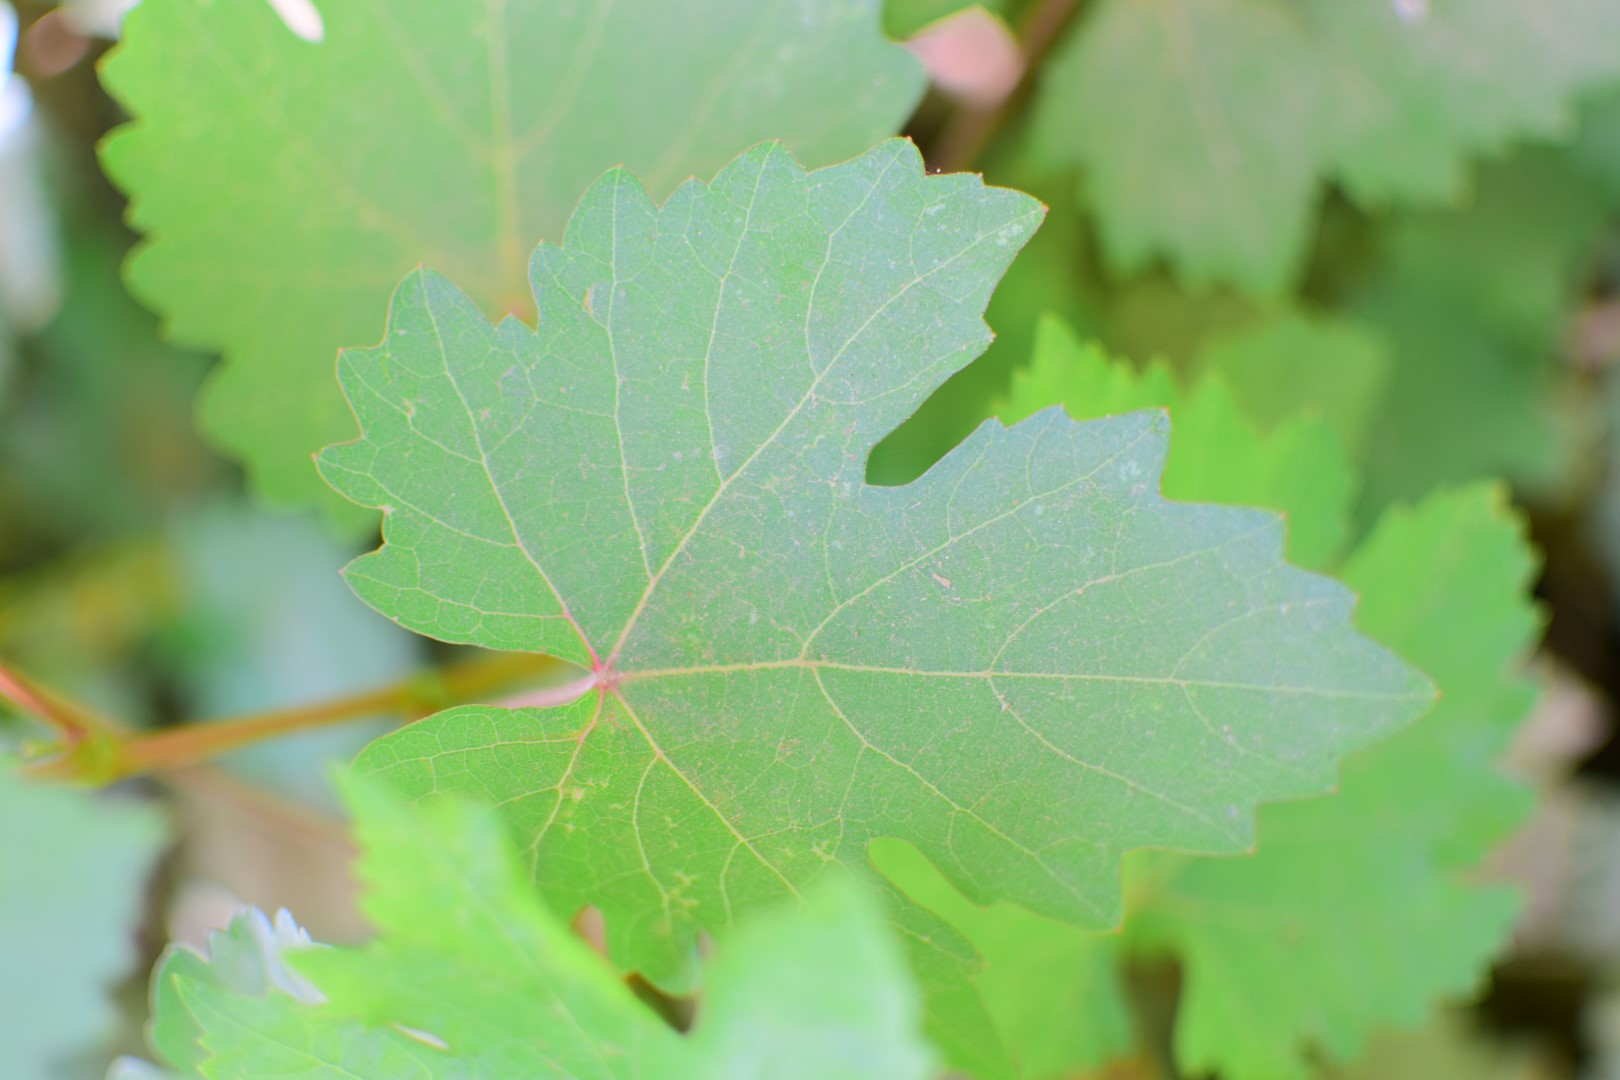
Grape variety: Shdah